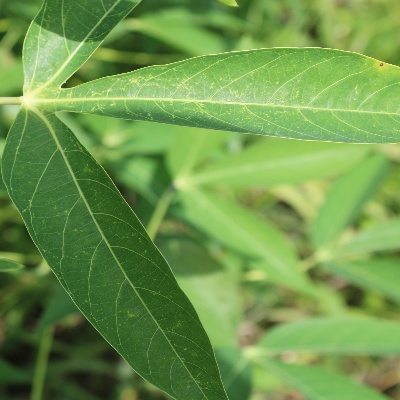
Crop: Cassava
Condition: green mite